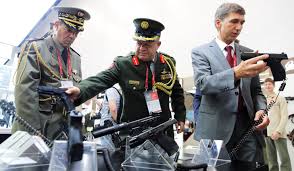
Label: BMP-T15